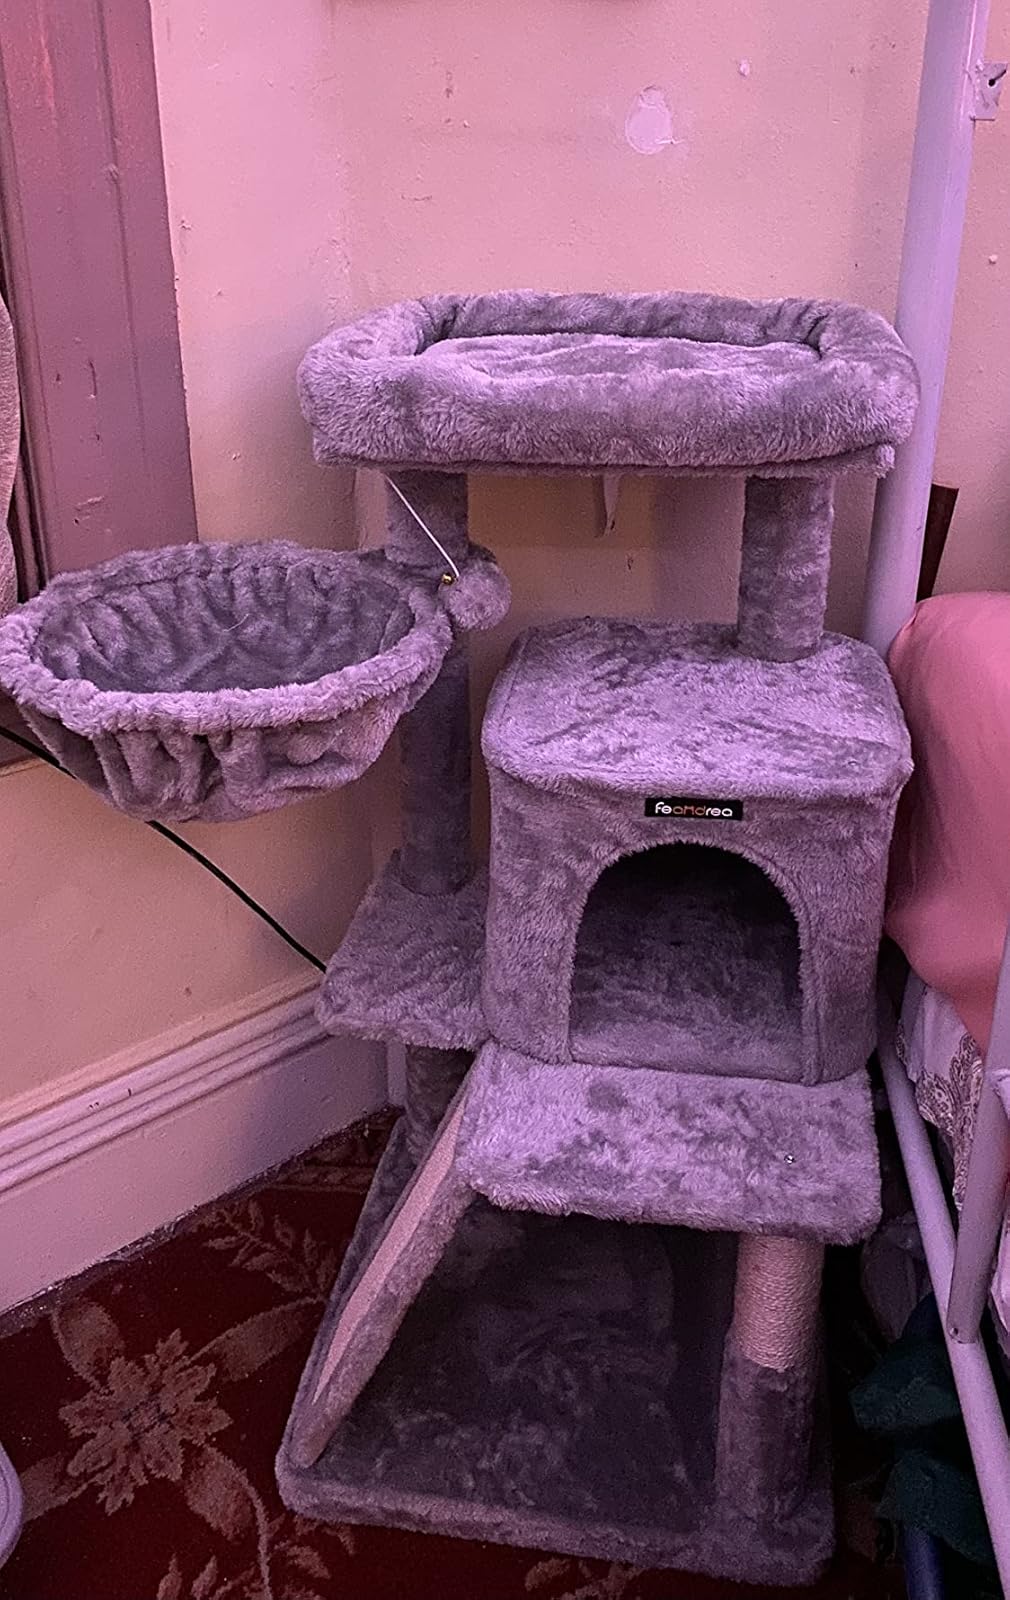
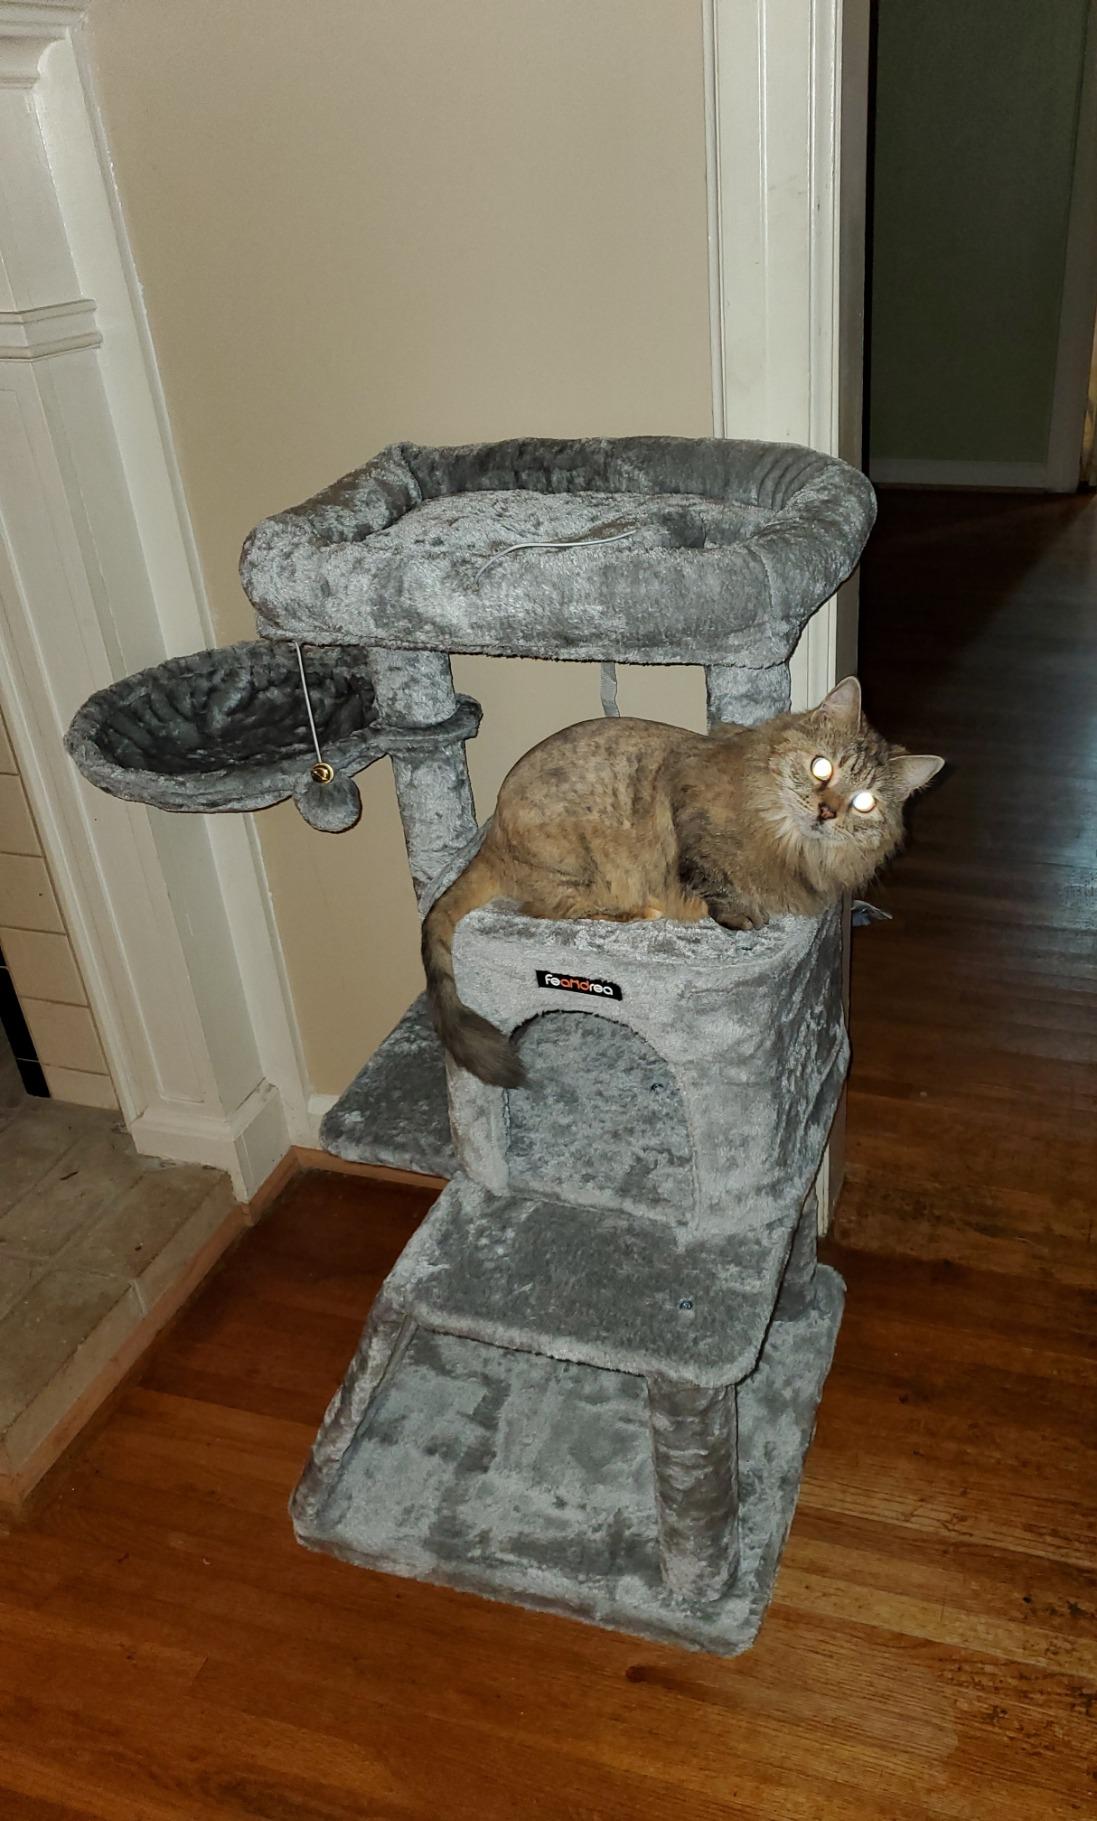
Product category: items_cat tree
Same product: yes